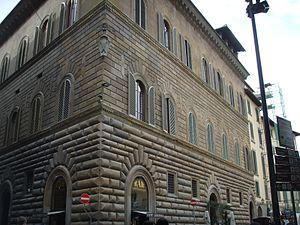
La famille de Gondi est une famille de notables et de nobles, d'origine italienne venue de Florence. Elle a donné à l'Italie des Grands Prieurs et des membres du Grand Conseil de la République de Florence, des ambassadeurs à Rome et en Espagne, et des banquiers. Les Gondi eurent de nombreuses alliances et descendances dans les familles italiennes influentes de la Renaissance, notamment les Médicis et les Salviati.